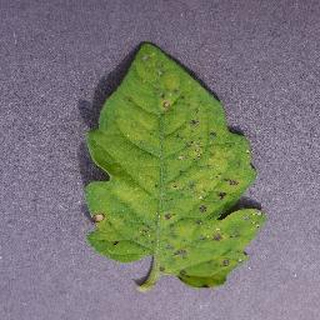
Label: tomato_septoria_leaf_spot